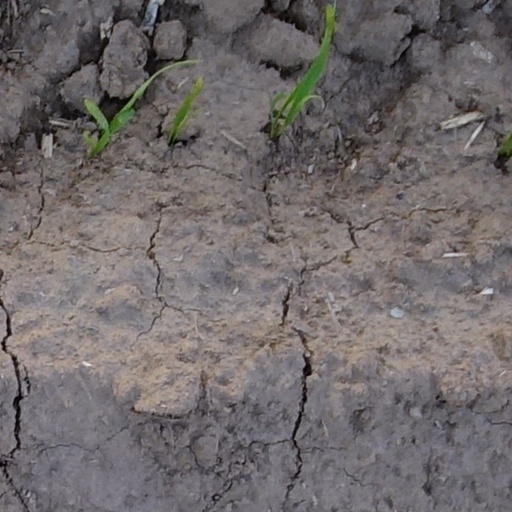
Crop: wheat